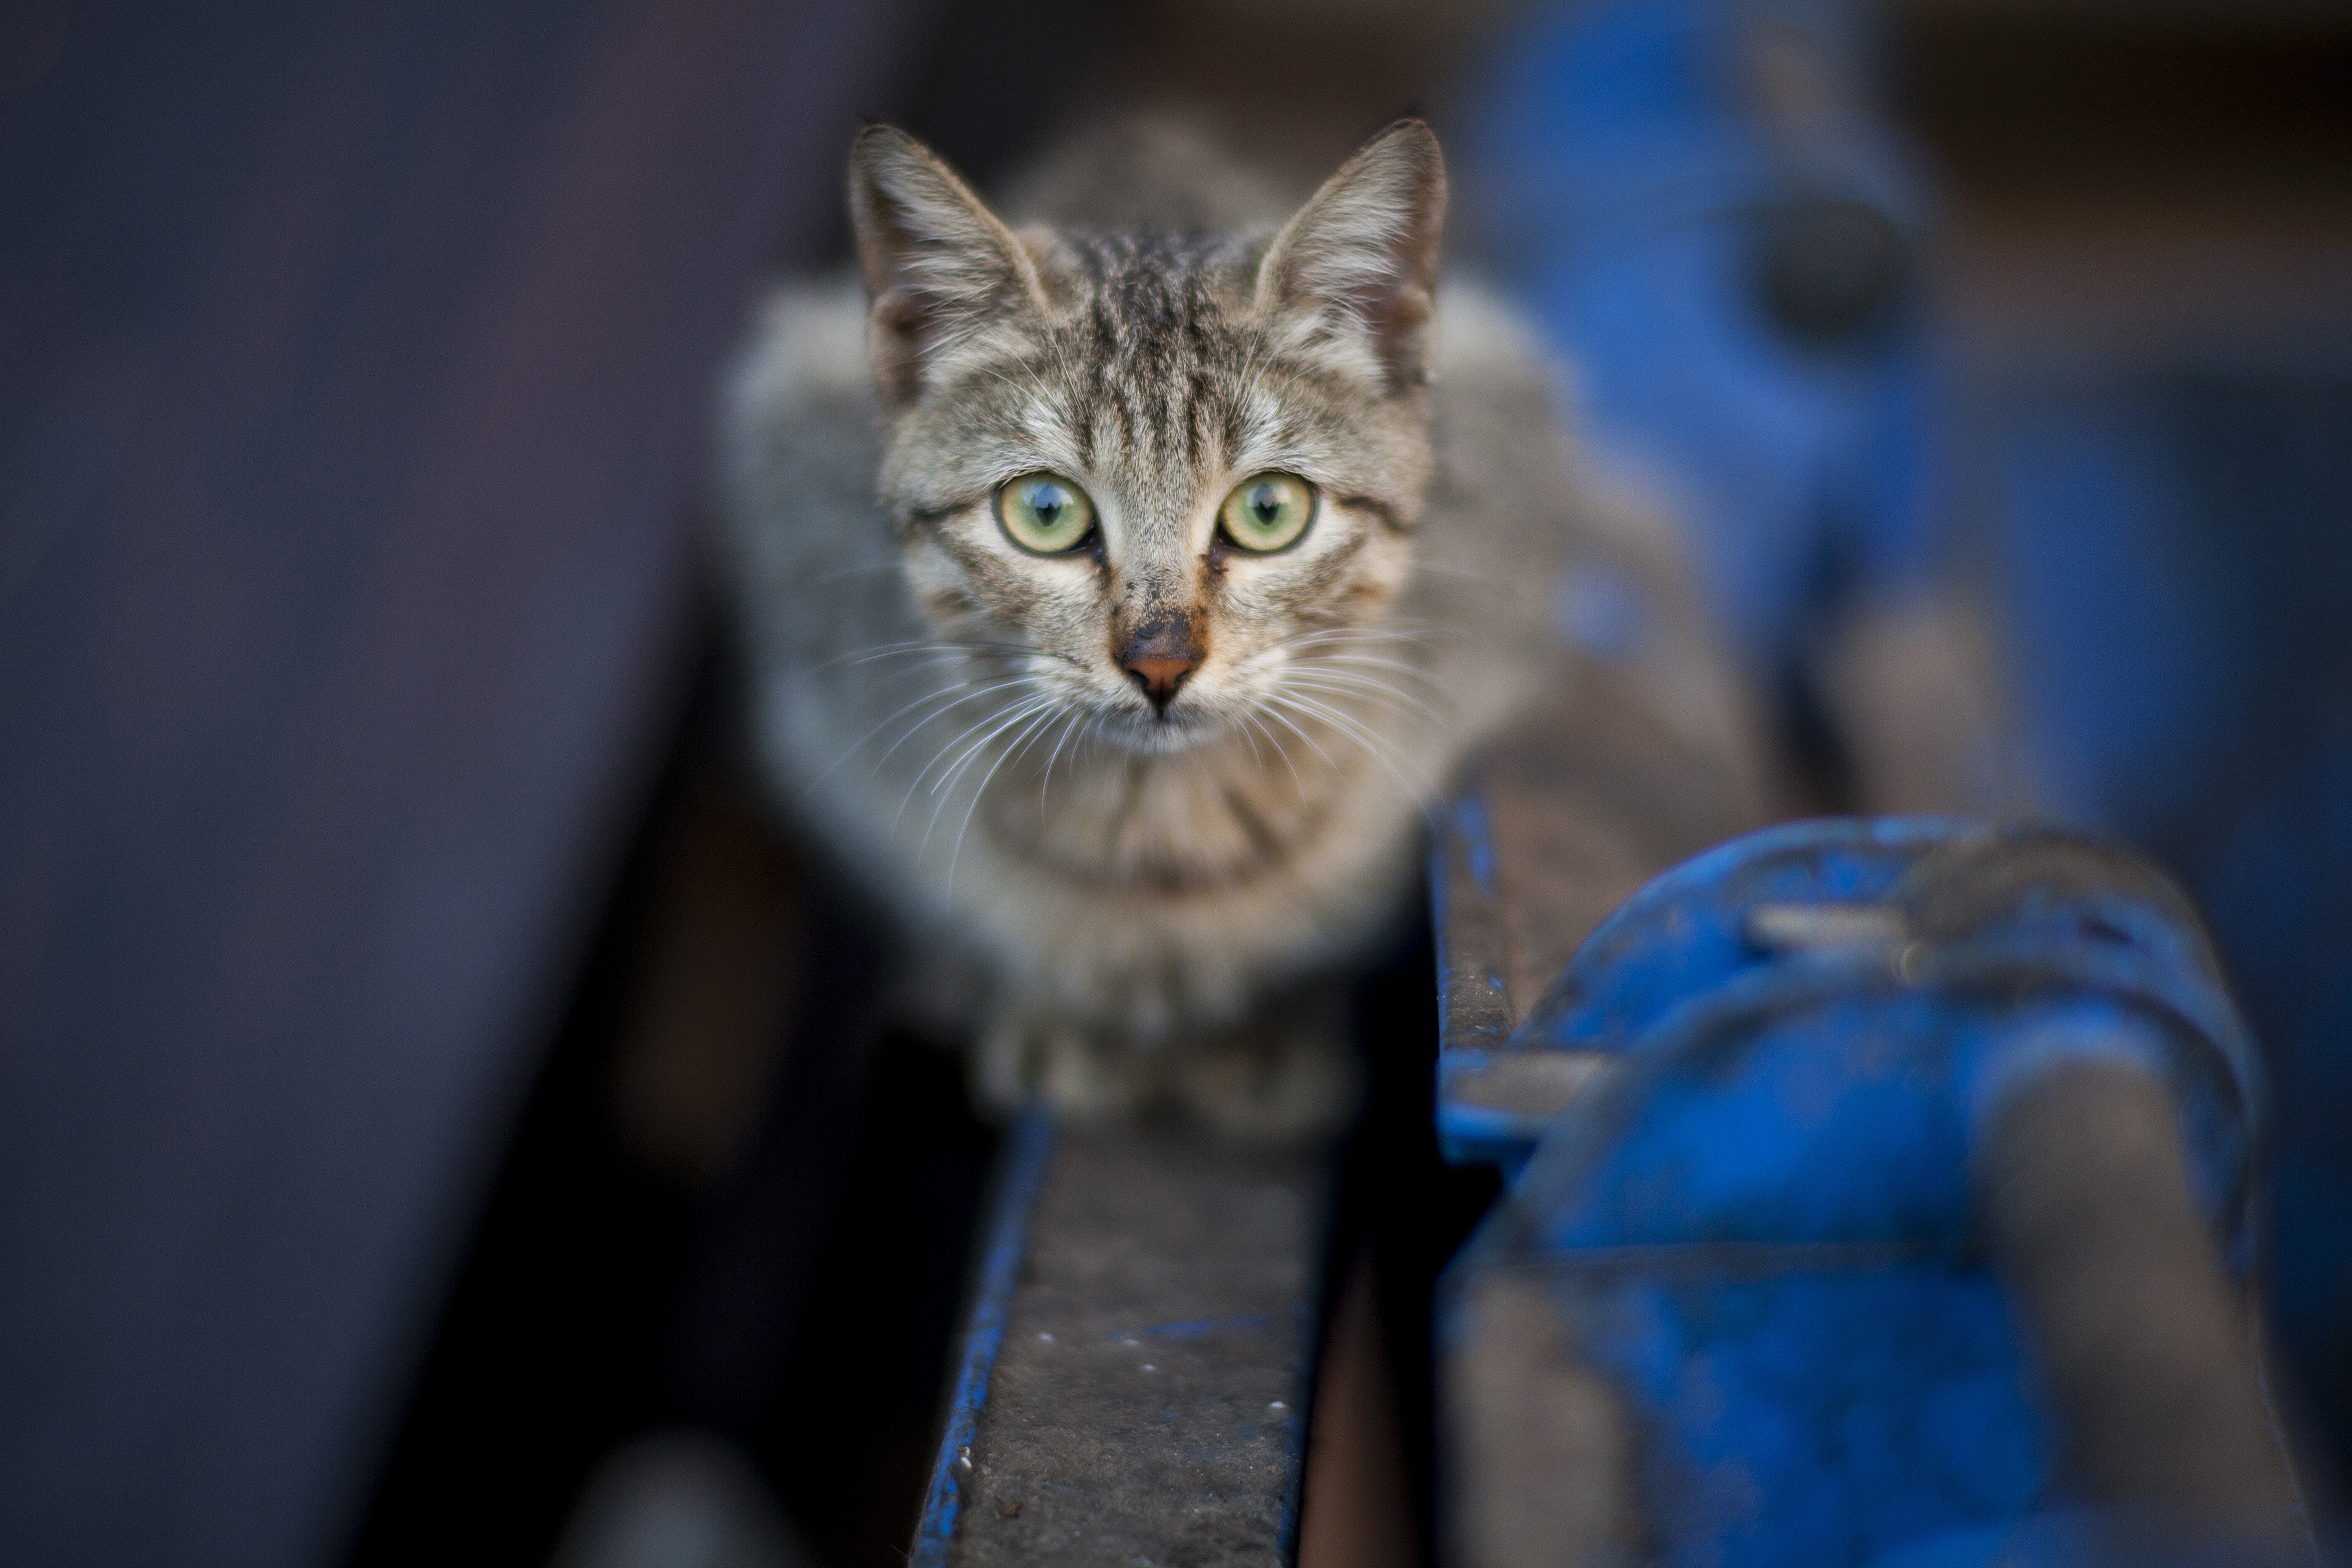
cat, whiskers, felidae, small to medium sized cats, blue, tabby cat, eye, european shorthair, carnivore, domestic short haired cat, norwegian forest cat, asian, snout, sky, kitten, pixie bob, aegean cat, wild cat, siberian, photography, Ojos azules, fur, fawn, ear